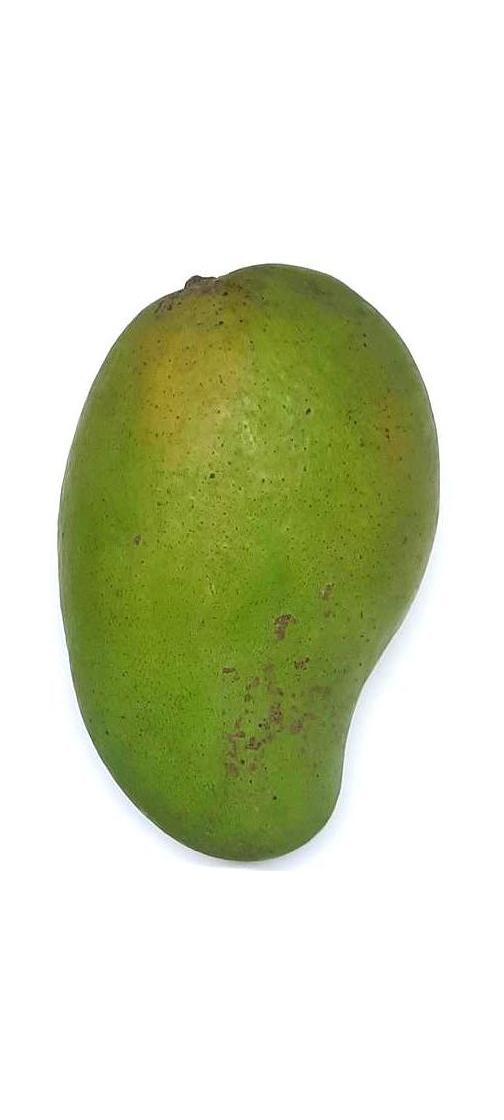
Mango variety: Rupali